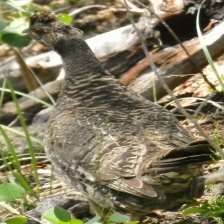
Species: BLUE GROUSE
Scientific name: DENDRAGAPUS OBSCURUS
ImageNet parent category: black_grouse